Second Collier ministry

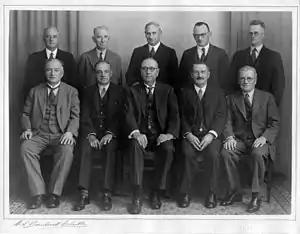
The Collier Ministry, c. 1933Back row: Kenneally, Troy, Millington, Kitson, WiseFront row: Drew, McCallum, Collier, Willcock, Munsie

The Second Collier Ministry was the 18th Ministry of the Government of Western Australia and was led by Labor Premier Philip Collier. It succeeded the Second Mitchell Ministry on 24 April 1933, following the defeat of the Nationalist government at the 1933 election on 8 April.